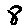
Label: 8